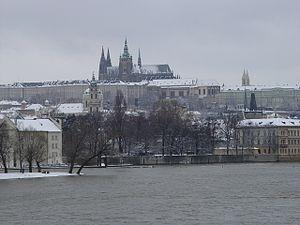
Le château de Prague est le sujet des premières émissions de timbres-poste de la Tchécoslovaquie.